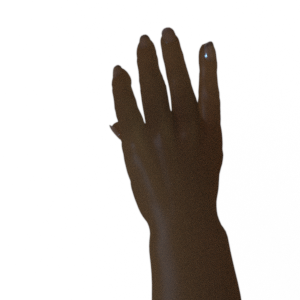
Label: paper